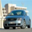
Label: automobile